Santuario della Madonna del Divino Amore

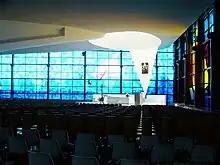
The inside of the new church

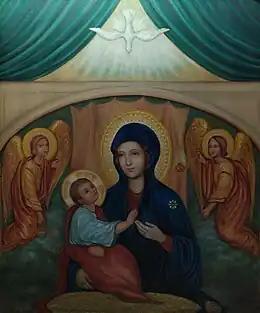
Santa María del Divino Amor

In 1295 the property belonged to the Savelli-Orsini family, who built a castle surrounded by a boundary wall and protected by six or eight towers. The property changed hands several times and by the early eighteenth century the estate had fallen into ruin. One of the towers of a gatehouse, known as the "Castel di Leva", was decorated with a medieval fresco, a votive image of the Madonna and Child. The painting, whose artist is unknown, portrayed the Virgin Mary sitting on a Throne and holding the child Jesus in her arms. A dove descends upon her as a symbol of the Holy Spirit. Local shepherds who grazed their flocks nearby during the winter would often meet here to pray the Rosary. In 1740, a pilgrim was attacked by angry dogs near the gatehouse and, according to the tradition, was saved through the intercession of the Blessed Virgin Mary. Seeing the image, the man invoked the Mother of God for help. Immediately, the dogs calmed down and ran off into the countryside. Word spread of this occurrence, and the following September the painting was moved to a nearby estate called "La Falconiana", where a small church dedicated to the Virgin under the title Santa Maria ad Magos (St Mary of the Magi) stood.